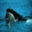
Label: whale